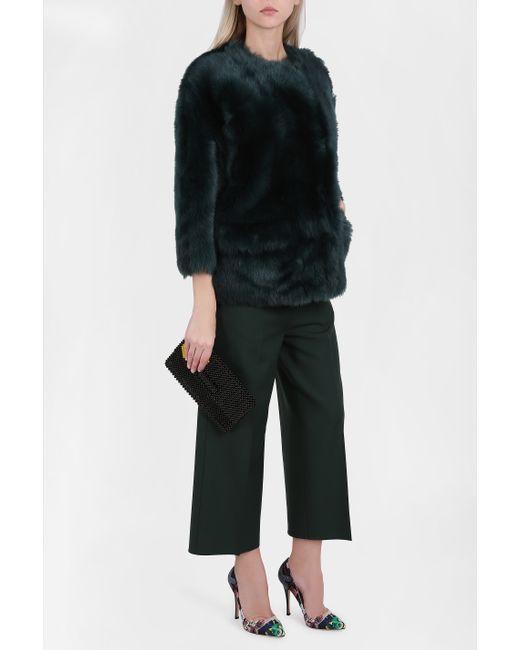
schwarze lange Ärmel, Pelz-Winterjacke